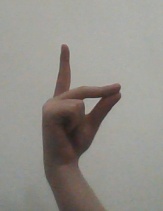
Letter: ta